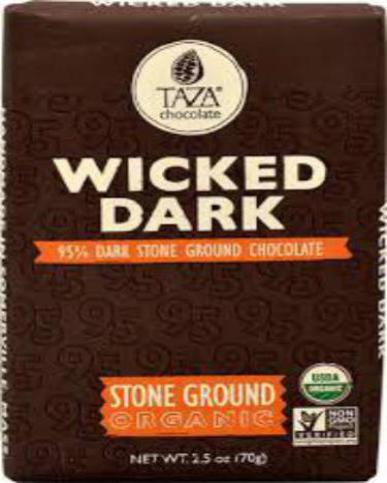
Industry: Food